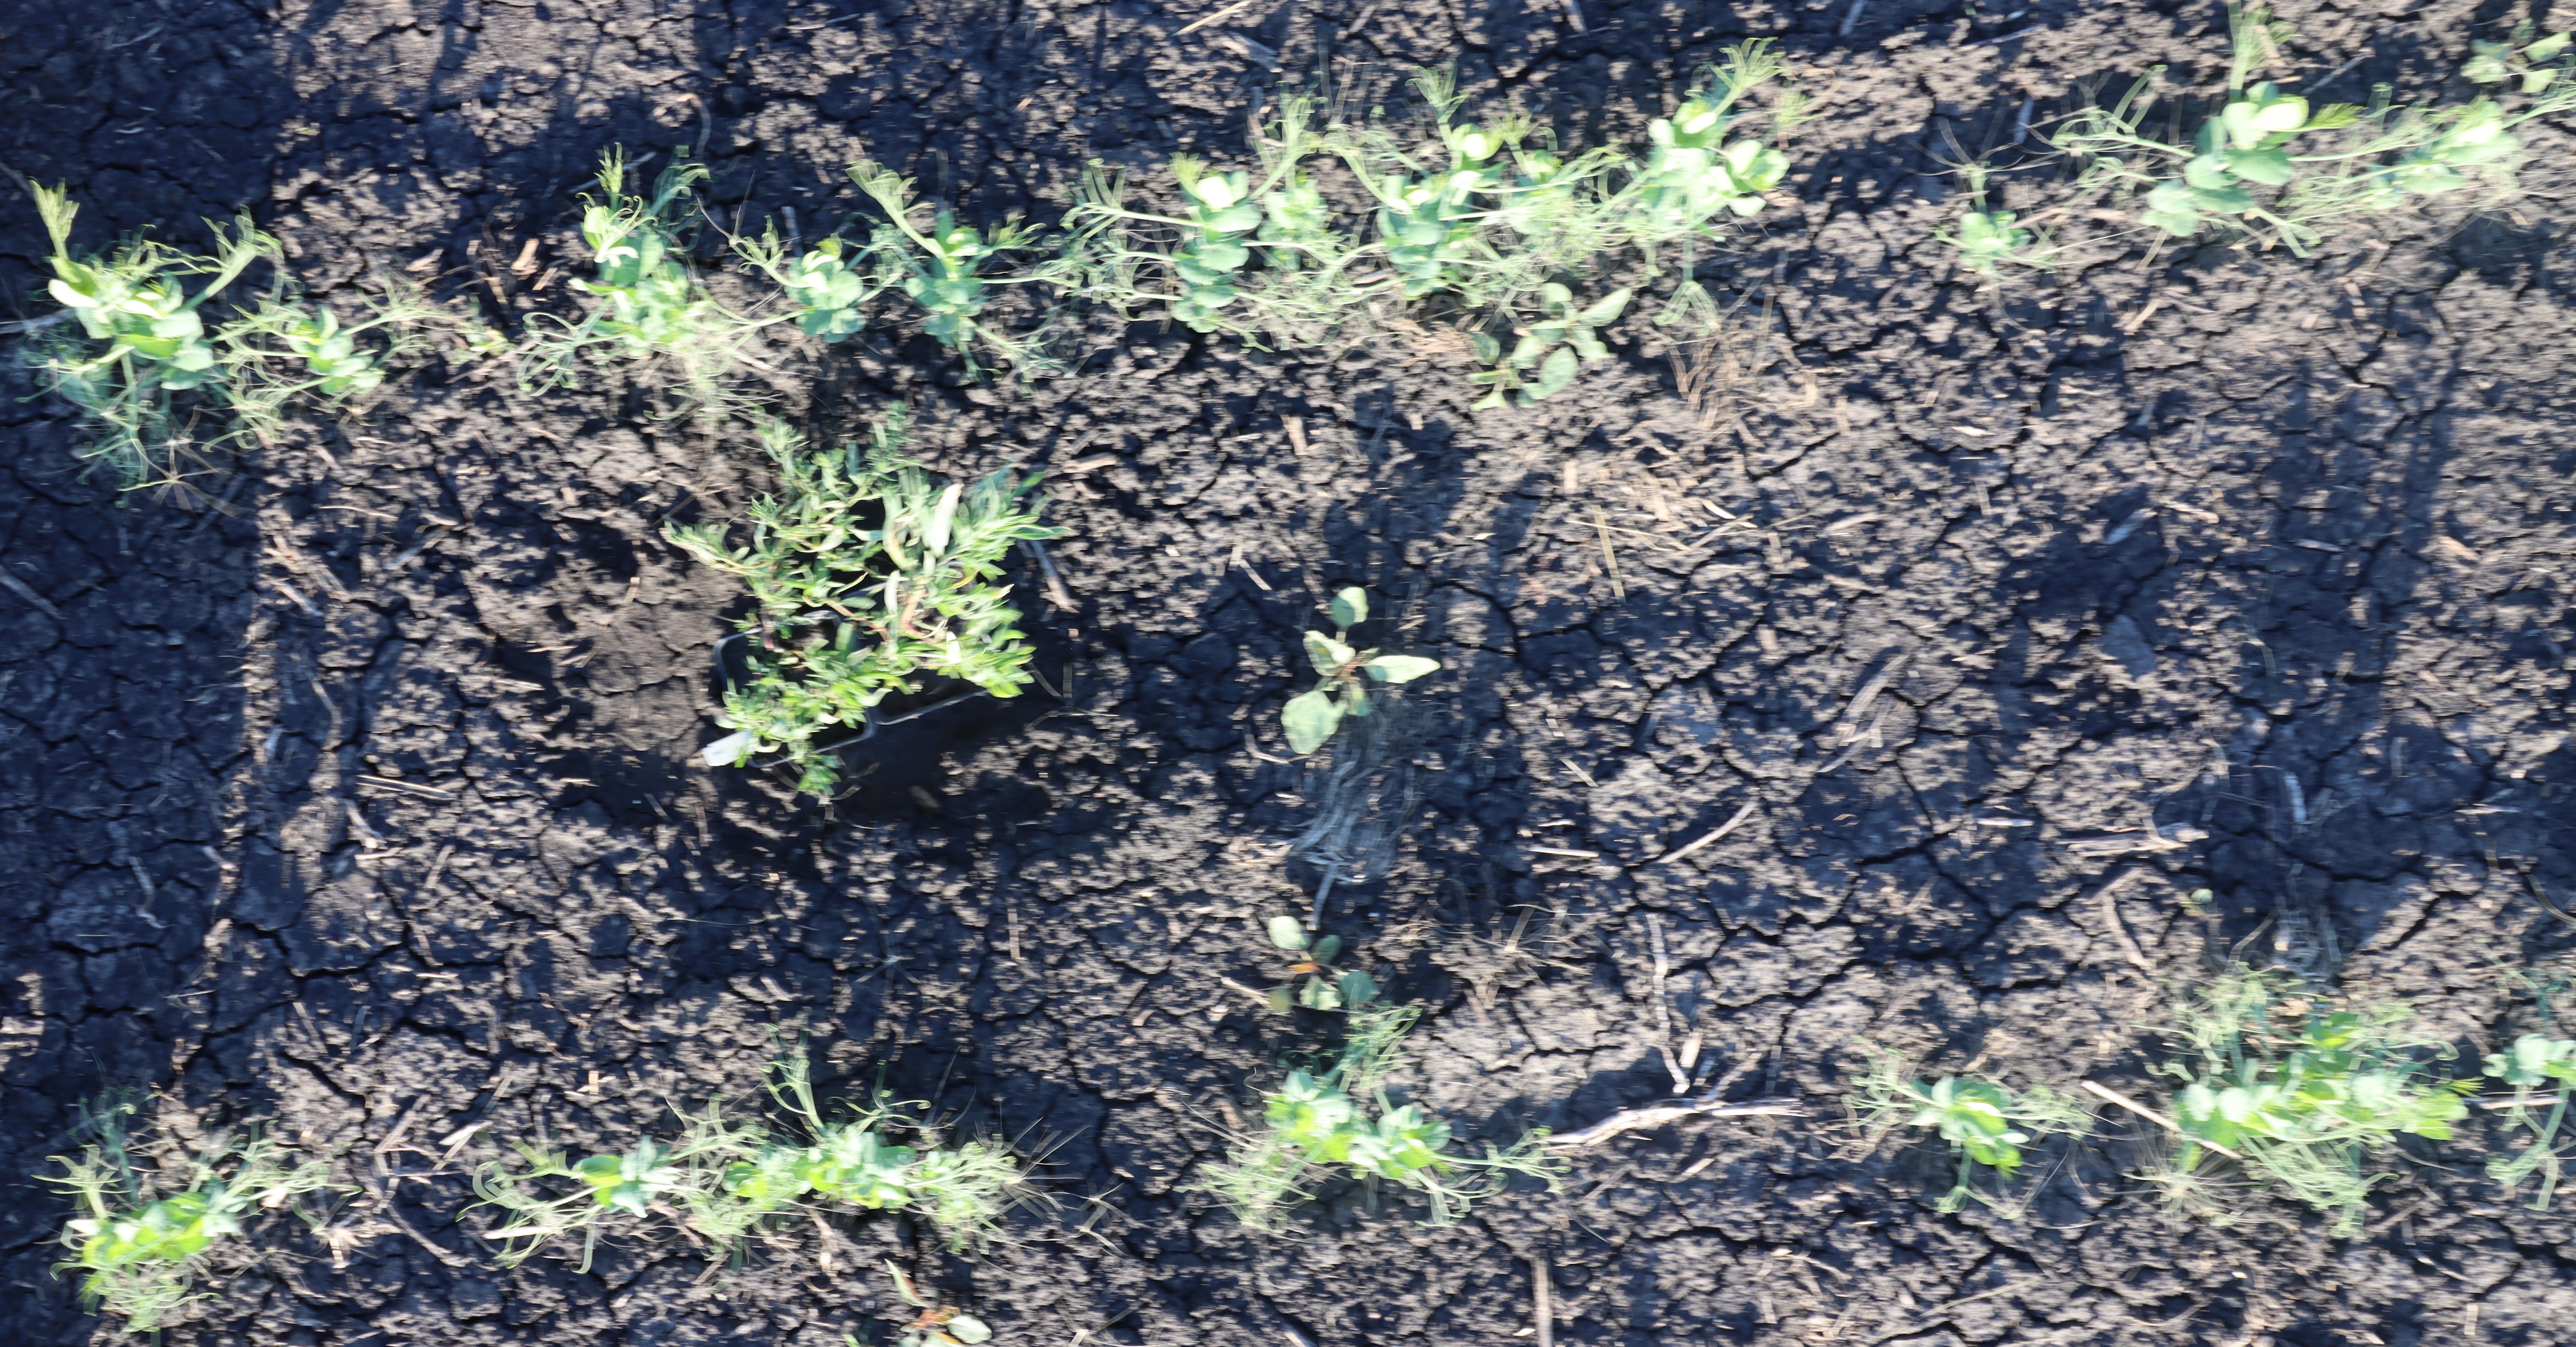
Crop: Field pea
Objects: Kochia, Kochia, Kochia, Field Pea, Field Pea, Field Pea, Field Pea, Field Pea, Field Pea, Field Pea, Field Pea, Field Pea, Field Pea, Field Pea, Field Pea, Field Pea, Field Pea, Field Pea, Field Pea, Field Pea